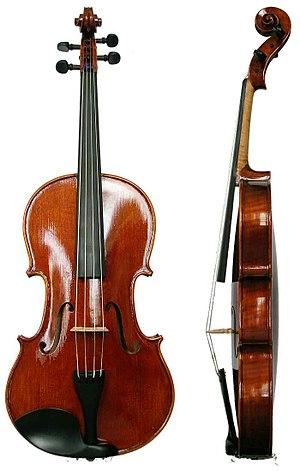
L'alto fait partie de la famille des instruments à cordes frottées. Il ressemble au violon, mais il est plus grand, plus épais, et plus grave. Sa gamme de fréquences fondamentales va de 128 Hz à 2 600 Hz.